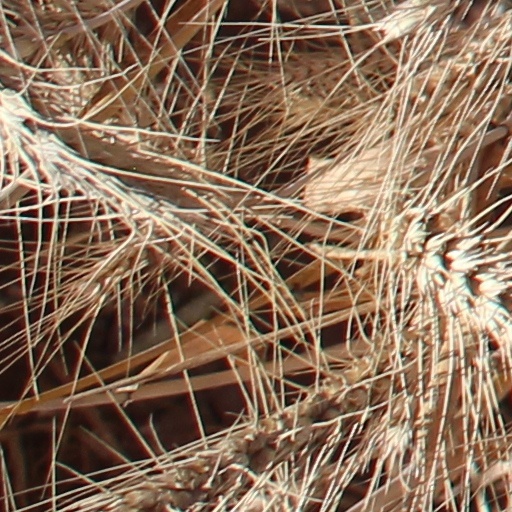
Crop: wheat